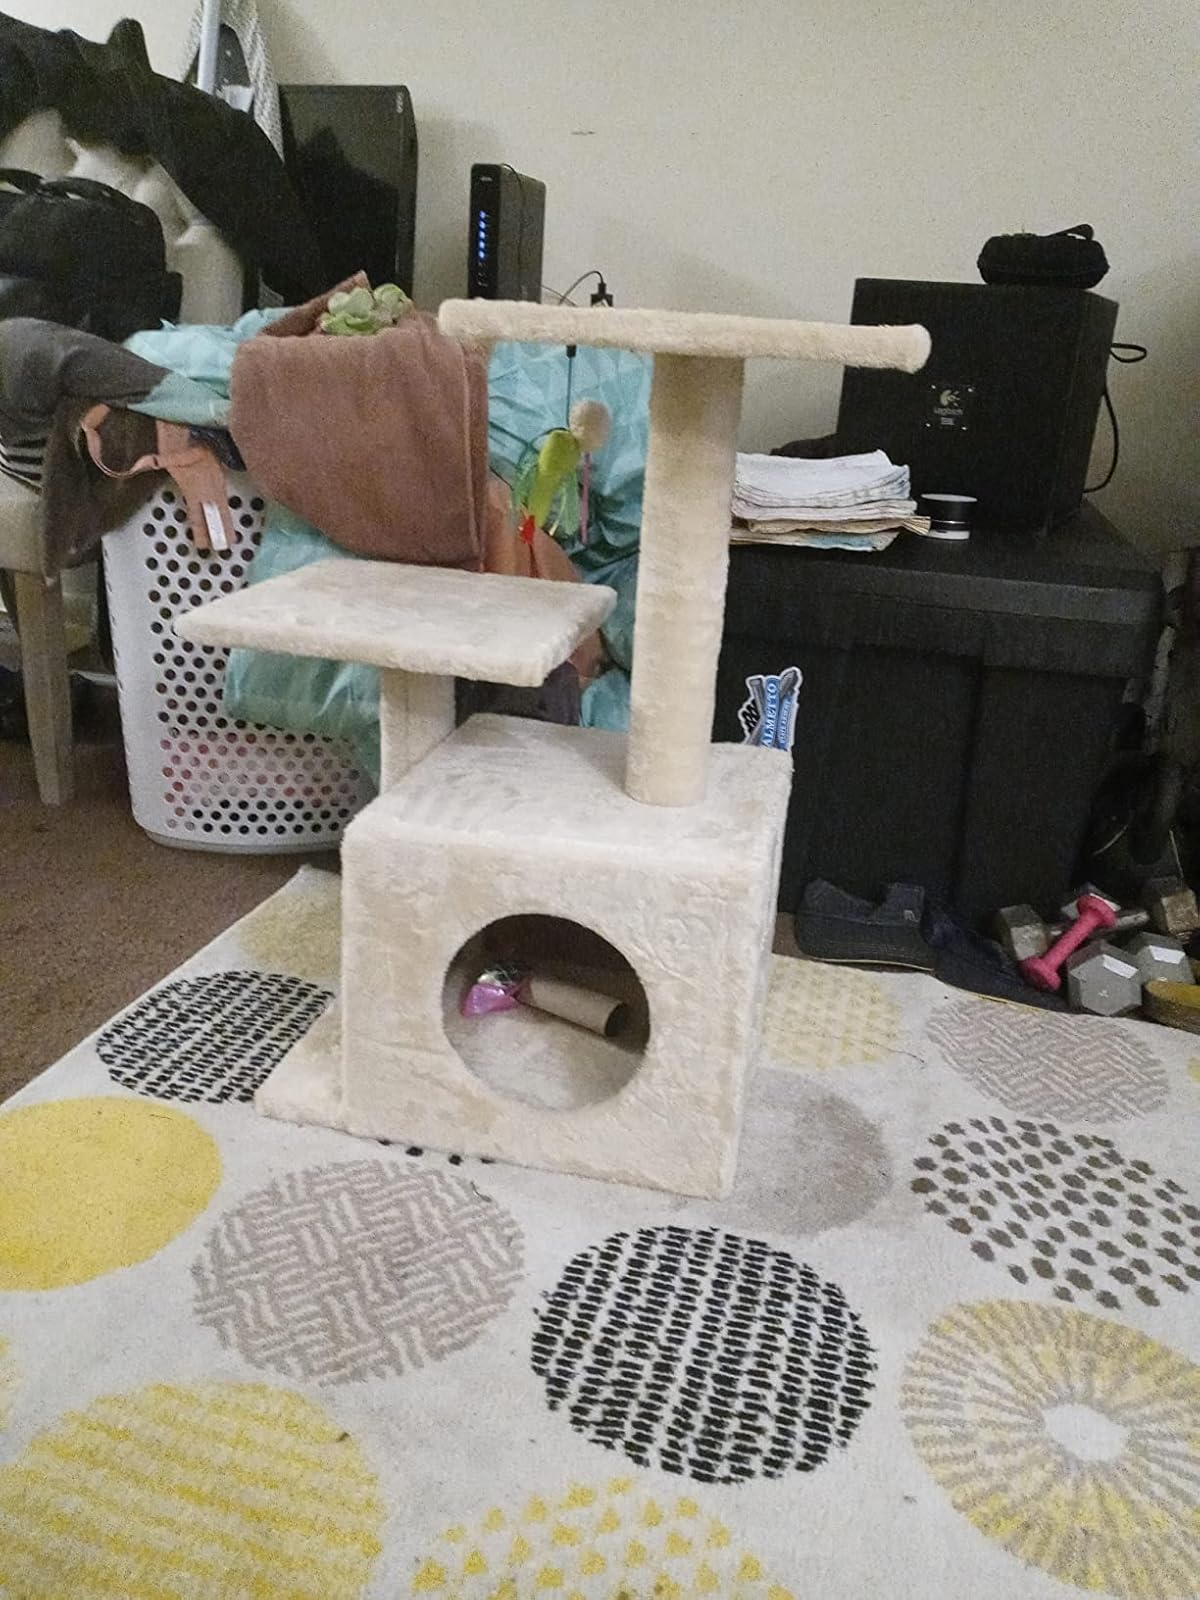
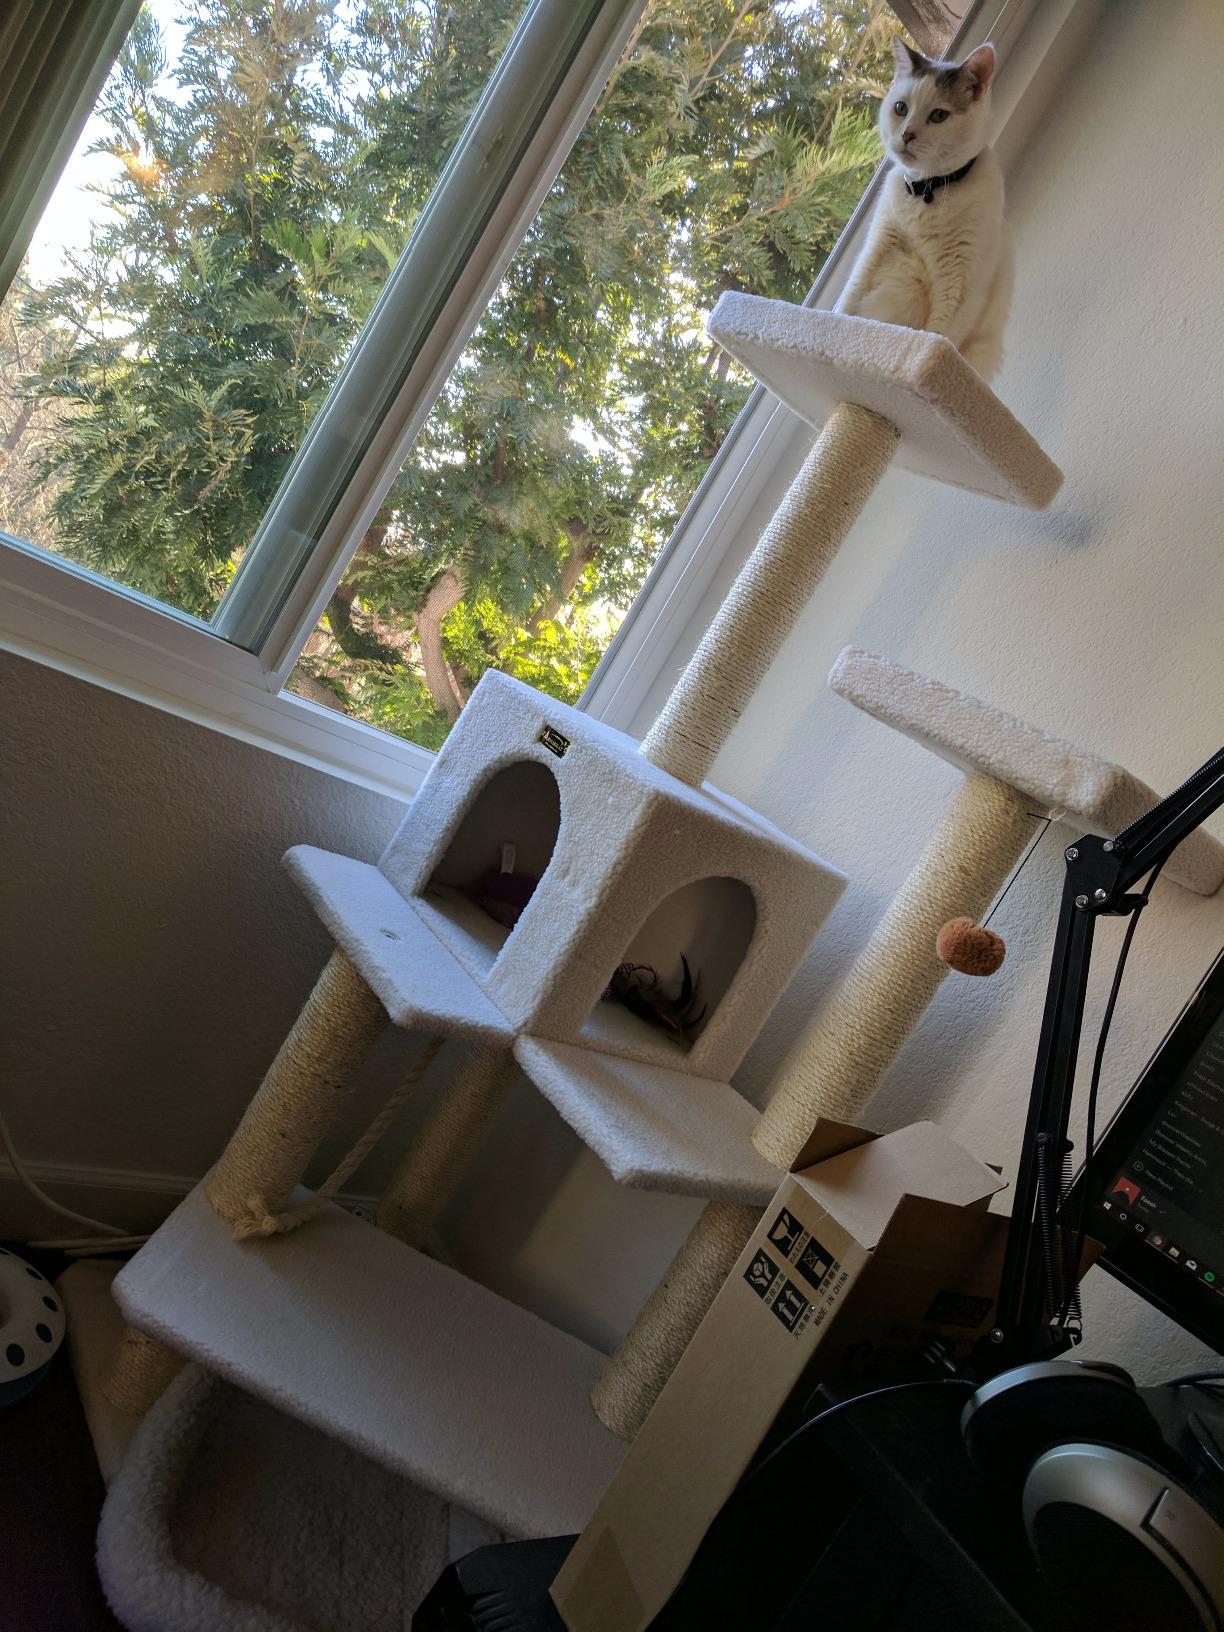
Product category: items_cat tree
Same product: no